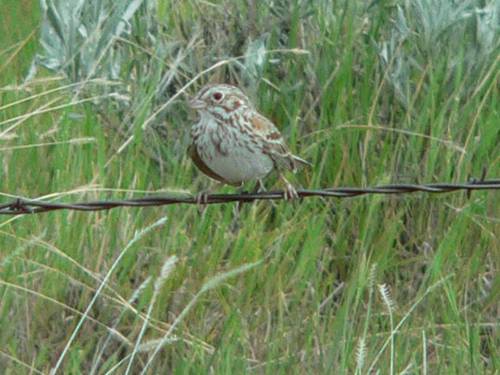
this bird has a white belly with brown spots, and brown eyes with white eye rings.
a small bird with a white belly, light brown spotted breast and wings, white eyebrows, and a short bill.
this bird is brown with white on its stomach and has a very short beak.
a tiny bird with a speckled brown and beige body and face, and a tiny bill.
this bird has a small head, a rounded breast and belly, and two small feet
this bird has wings that are grey and has a white bely
this bird has a white spotted breast and a small white bill.
this bird has a large body with a white belly and brown speckled wings.
this is a short, stout bird with white and brown spotted on its neck and back.
this bird is white with brown and has a very short beak.
Species: Baird Sparrow